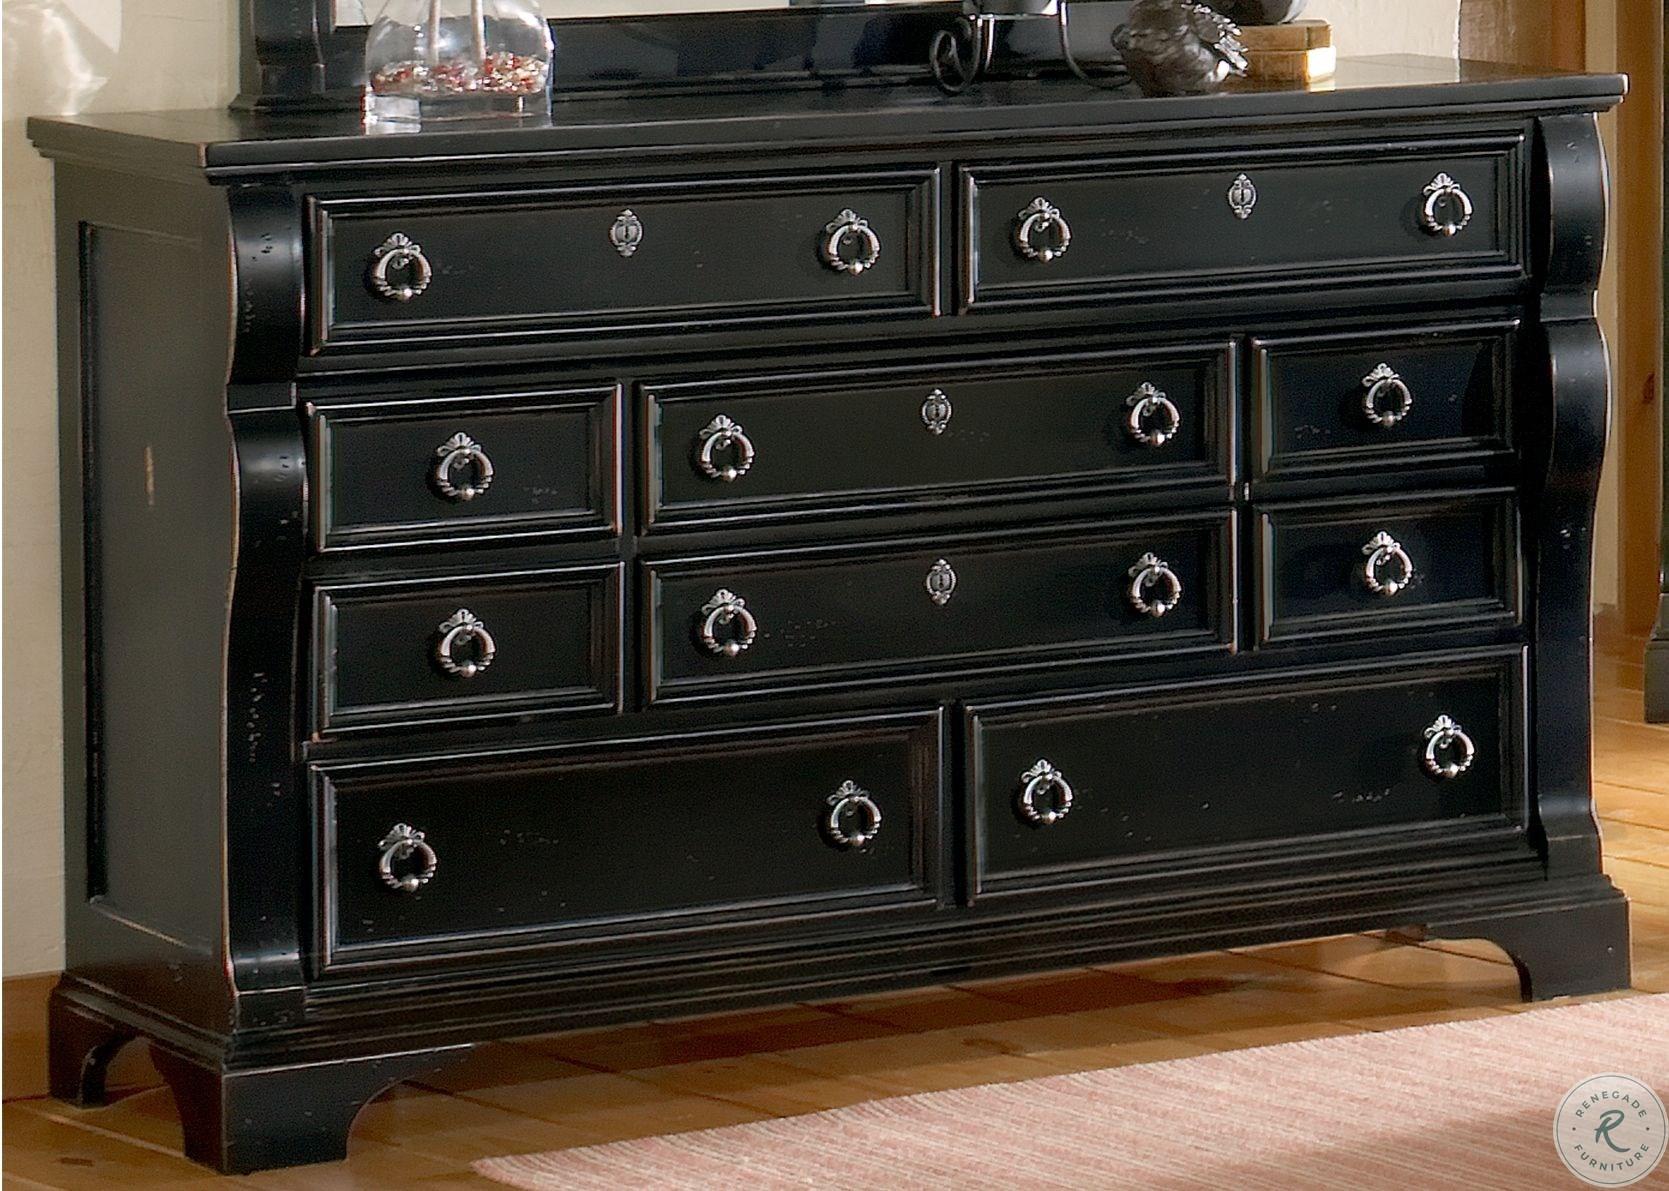
Category: Dressers & Chests
Style: Traditional